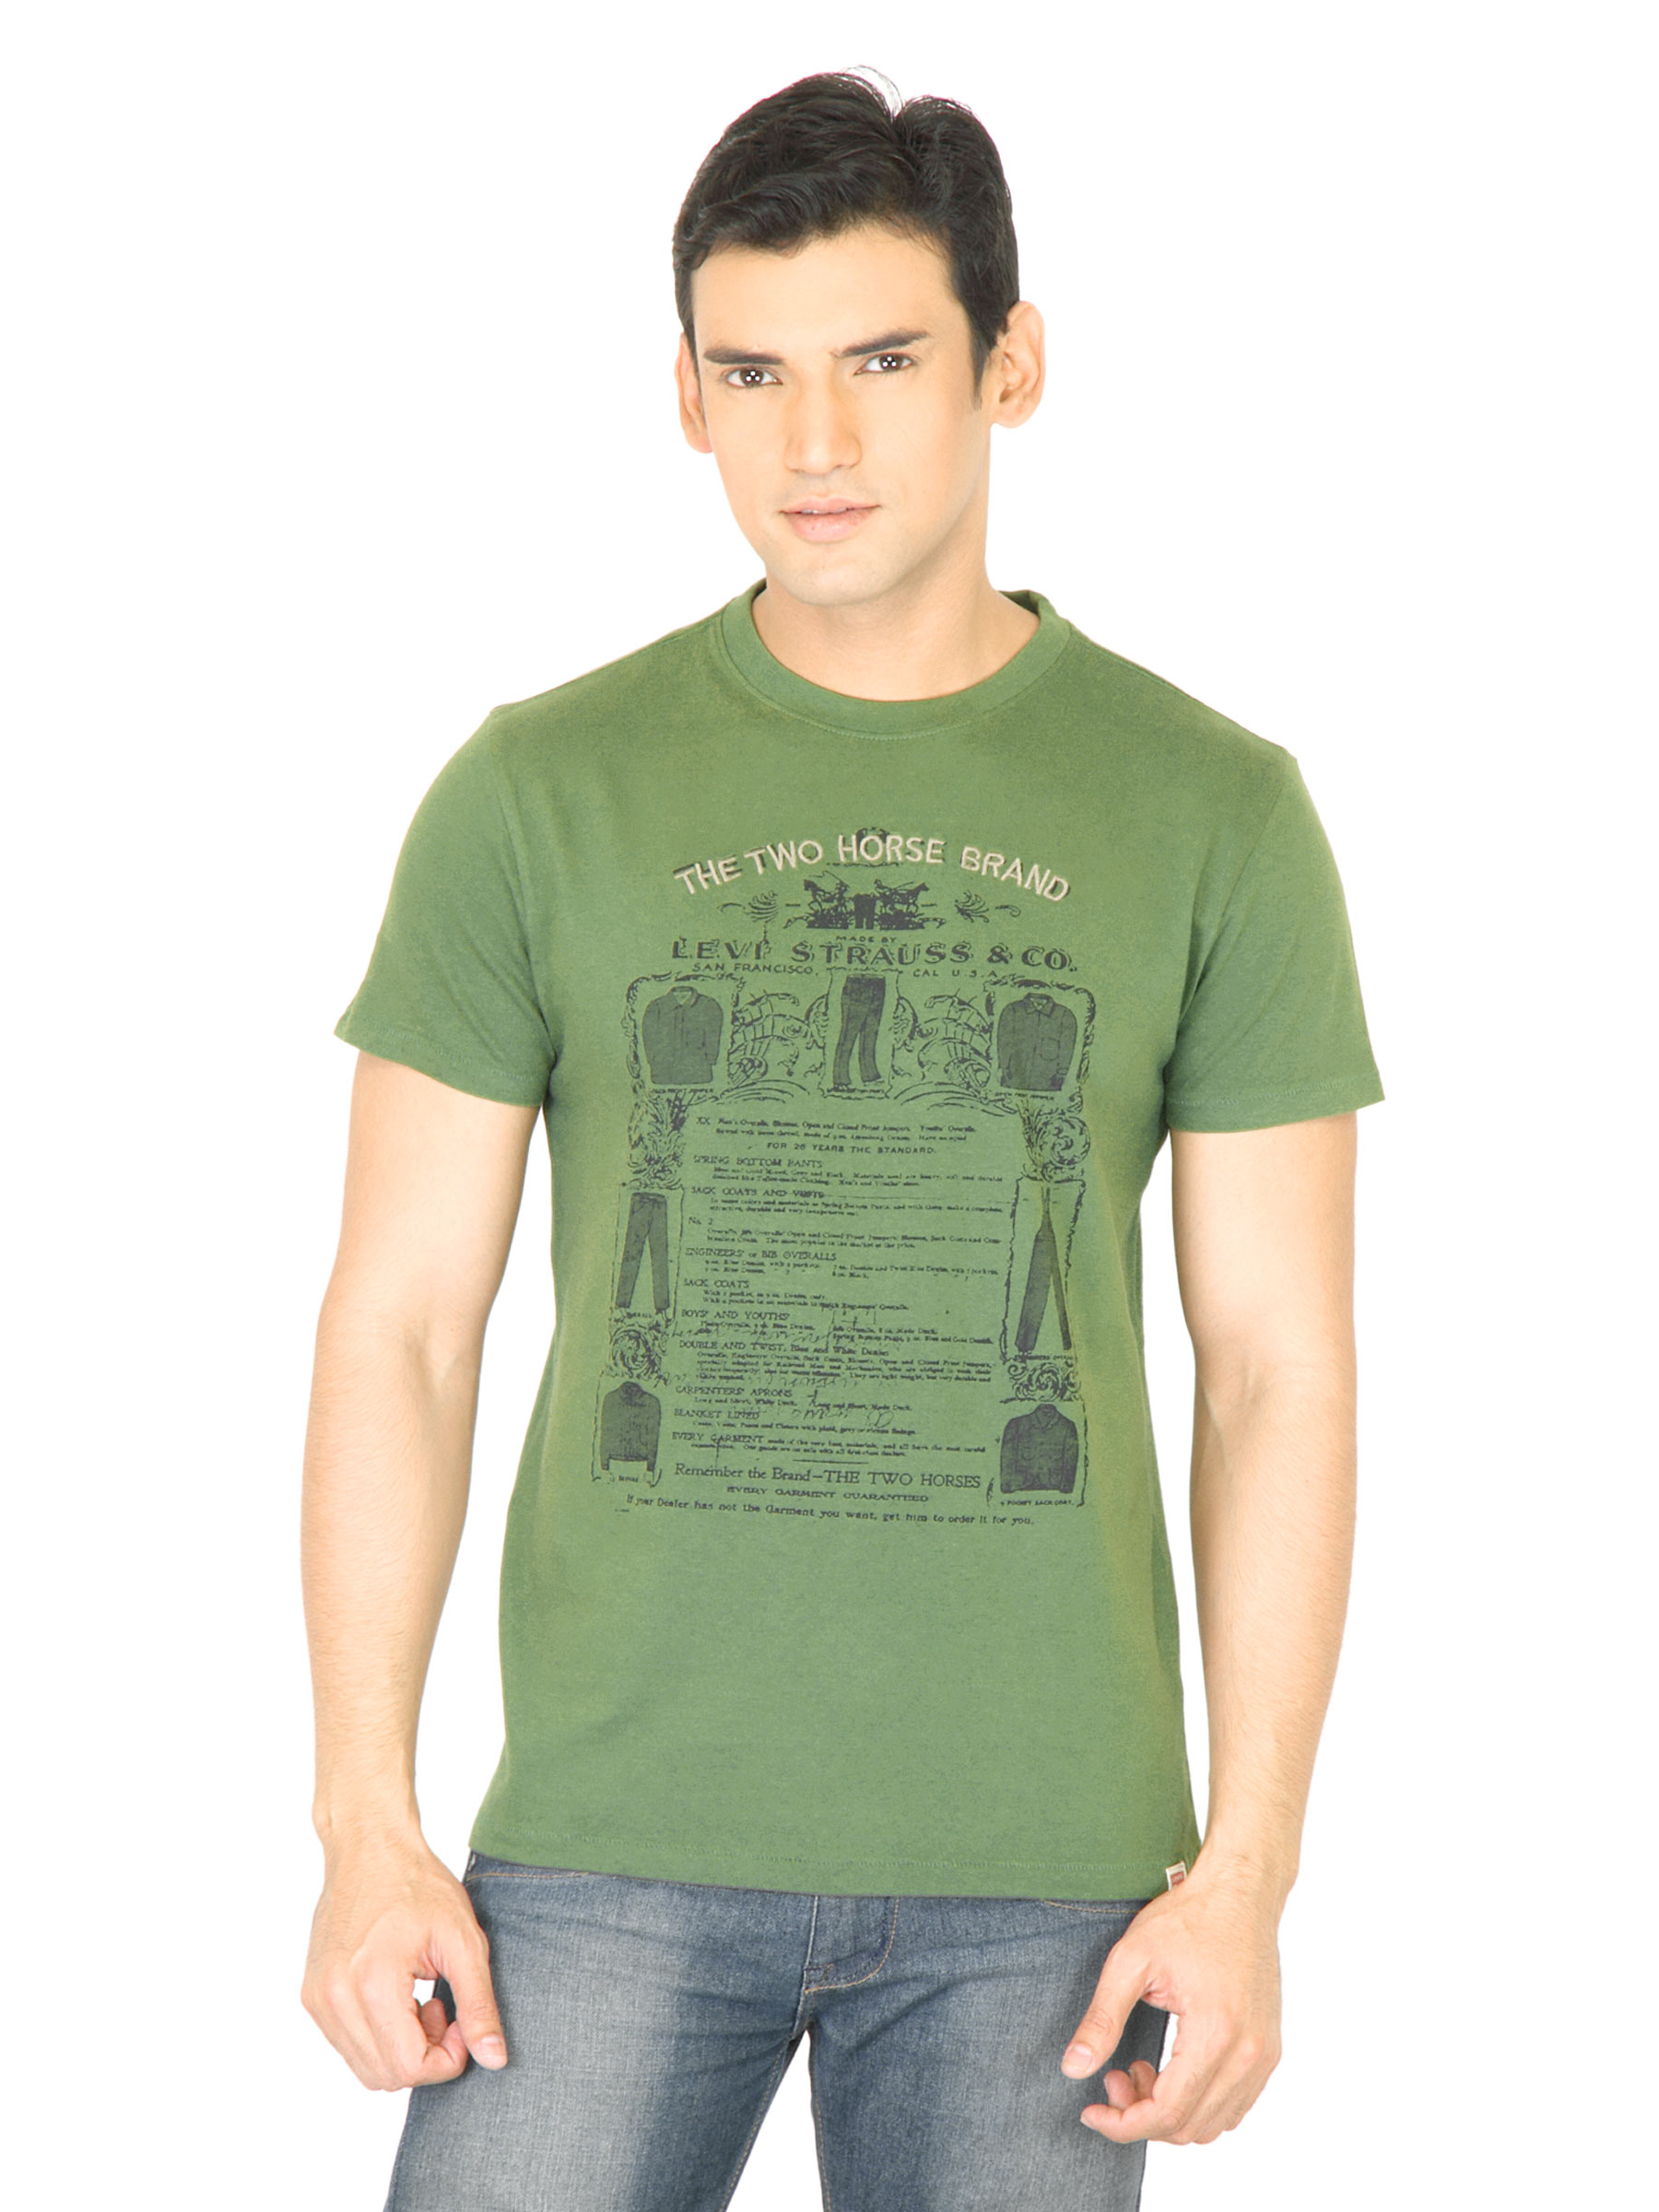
Levi's Men Graphic Print Green Tshirt
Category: Apparel / Topwear / Tshirts
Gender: Men
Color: Green
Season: Fall 2011
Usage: Casual